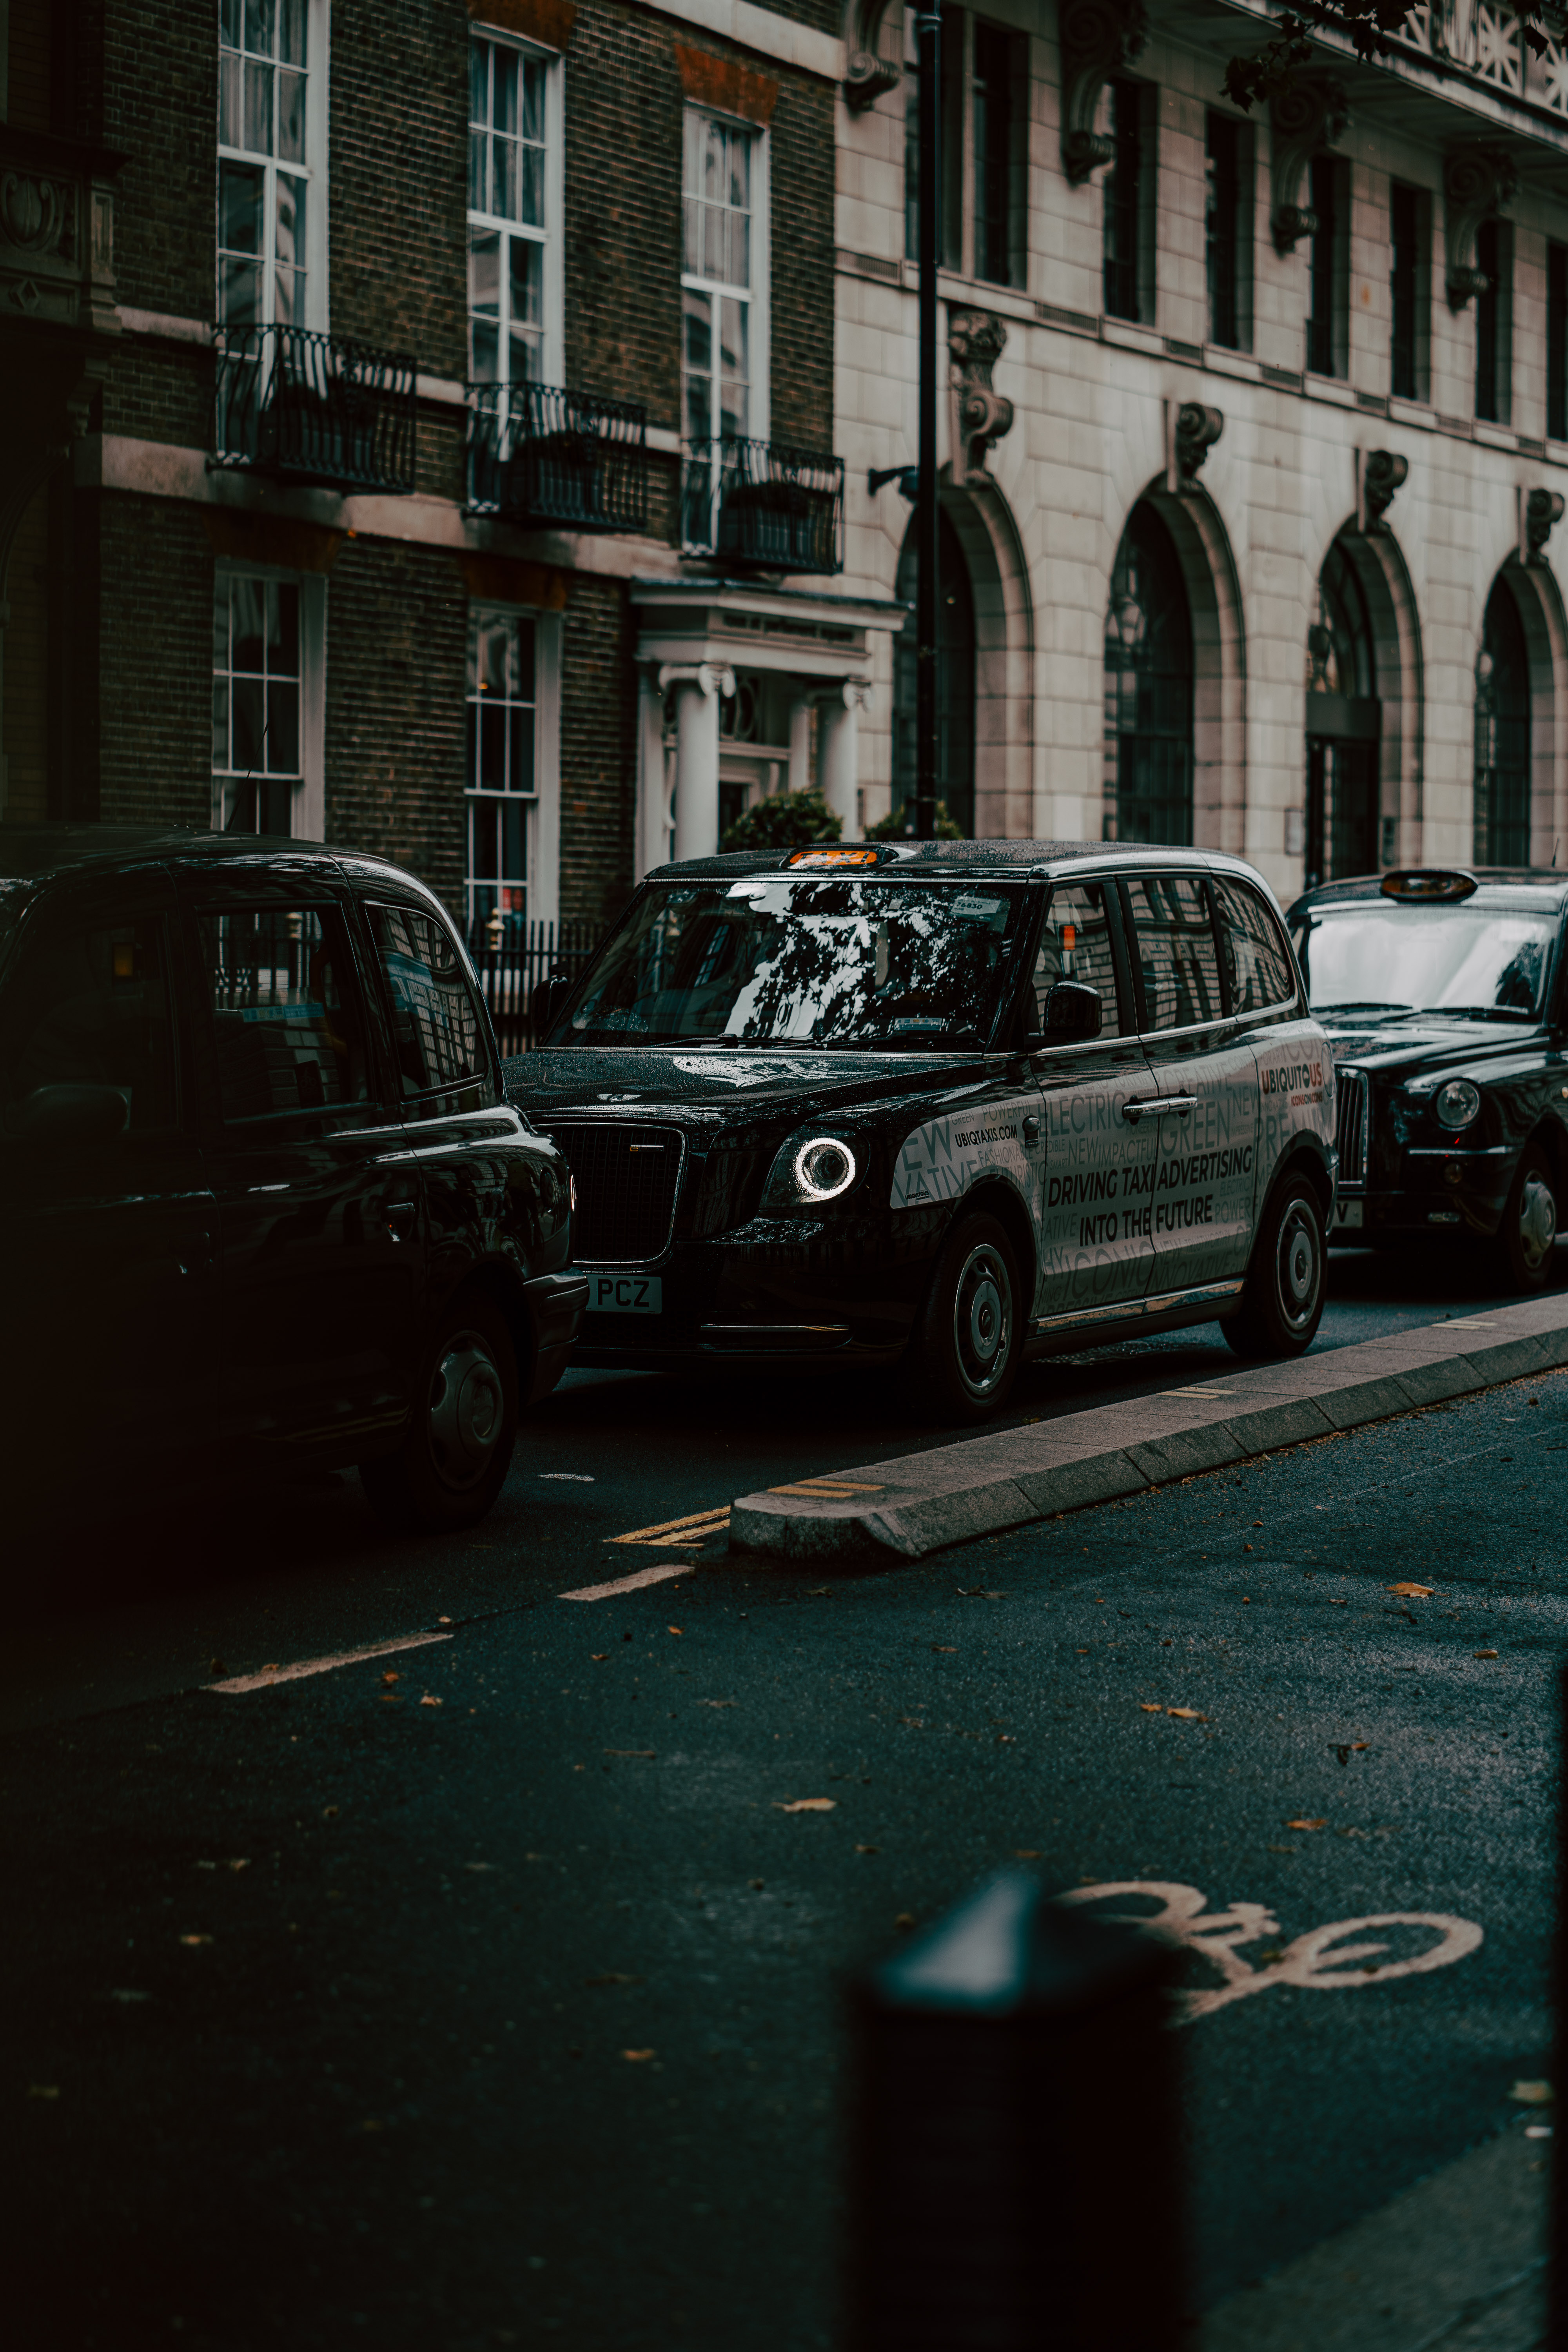
land vehicle, car, vehicle, street, urban area, snapshot, town, automotive design, mode of transport, city car, Colorfulness, road, tx4, automotive lighting, parking, subcompact car, city, headlamp, automotive window part